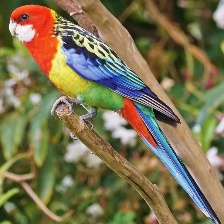
Species: EASTERN ROSELLA
Scientific name: PLATYCERCUS EXIMIUS